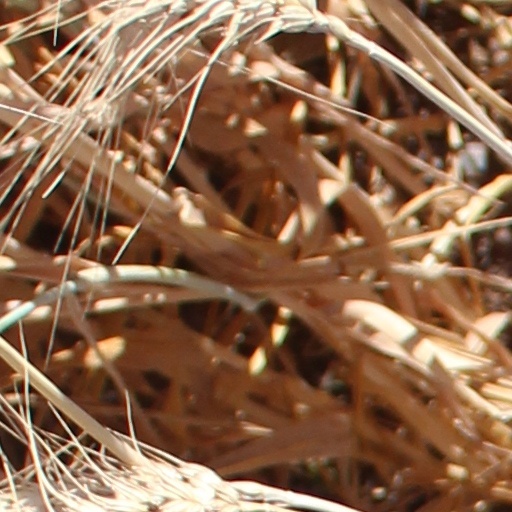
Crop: wheat